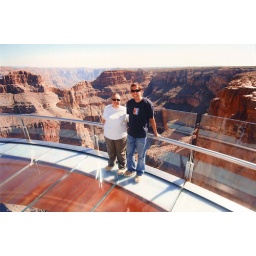
the glass bridge over Grand Canyon West